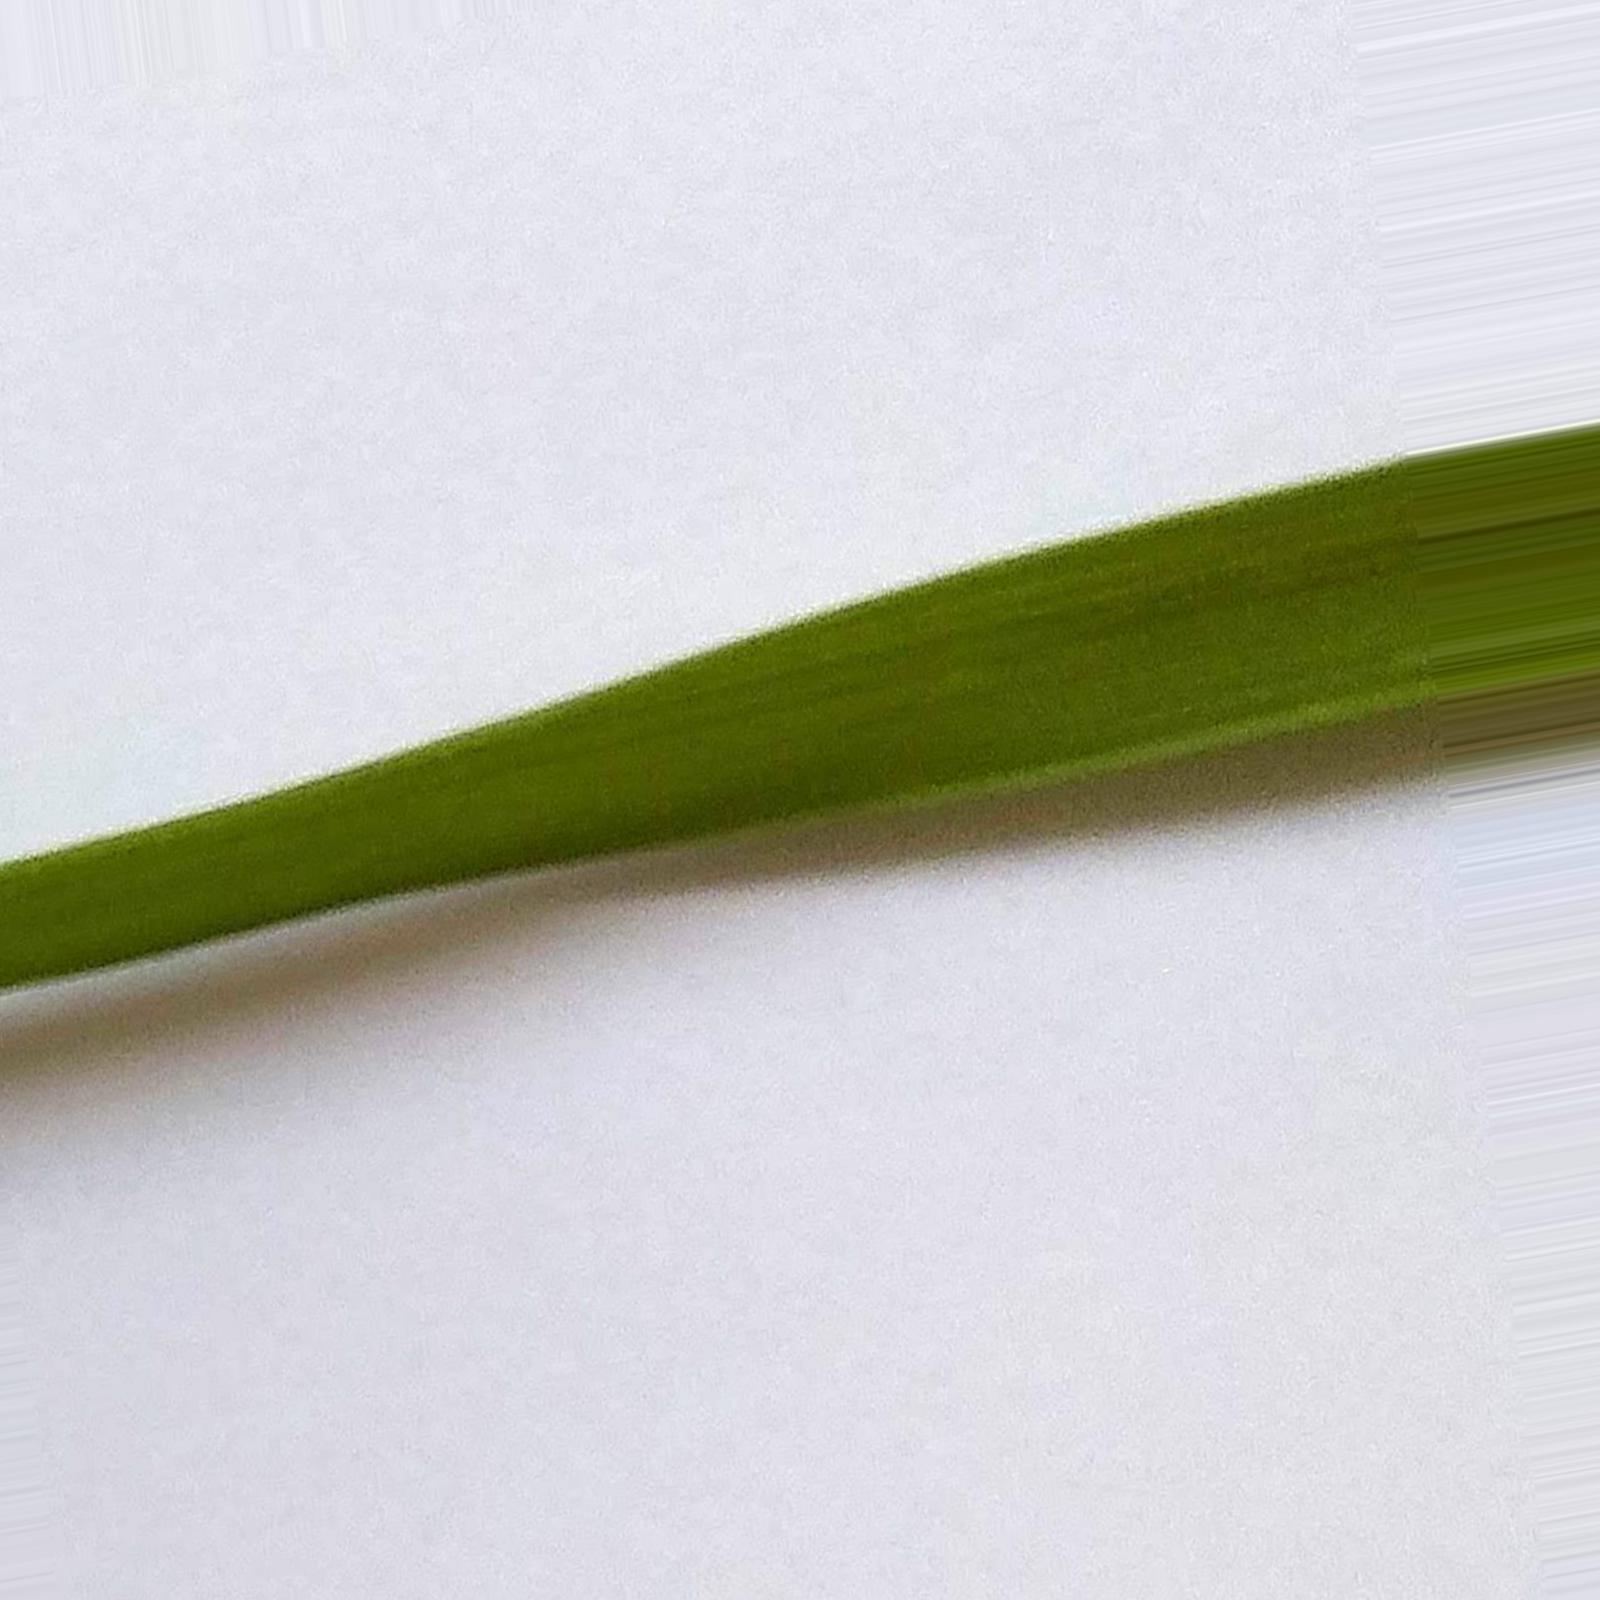
Nhãn: Healthy